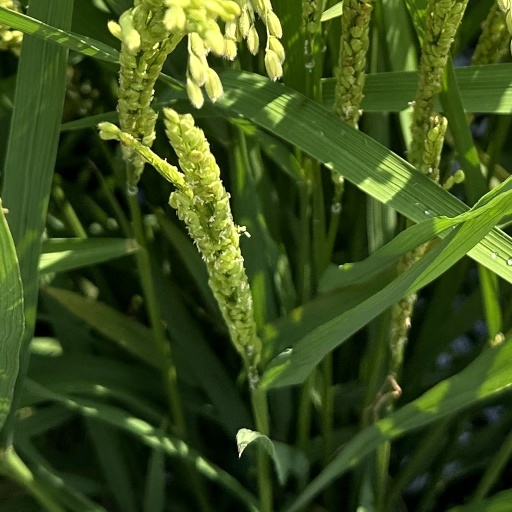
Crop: rice